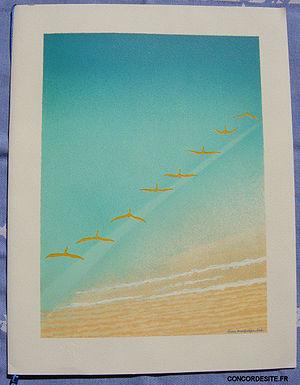
Menu du vol spécial pour le 10e anniversaire du CONCORDE
Le menu est la liste des divers mets qui composent le repas. Dans un restaurant, ou à la cantine, c'est l'ensemble des mets qui peuvent être servis pour un prix déterminé.